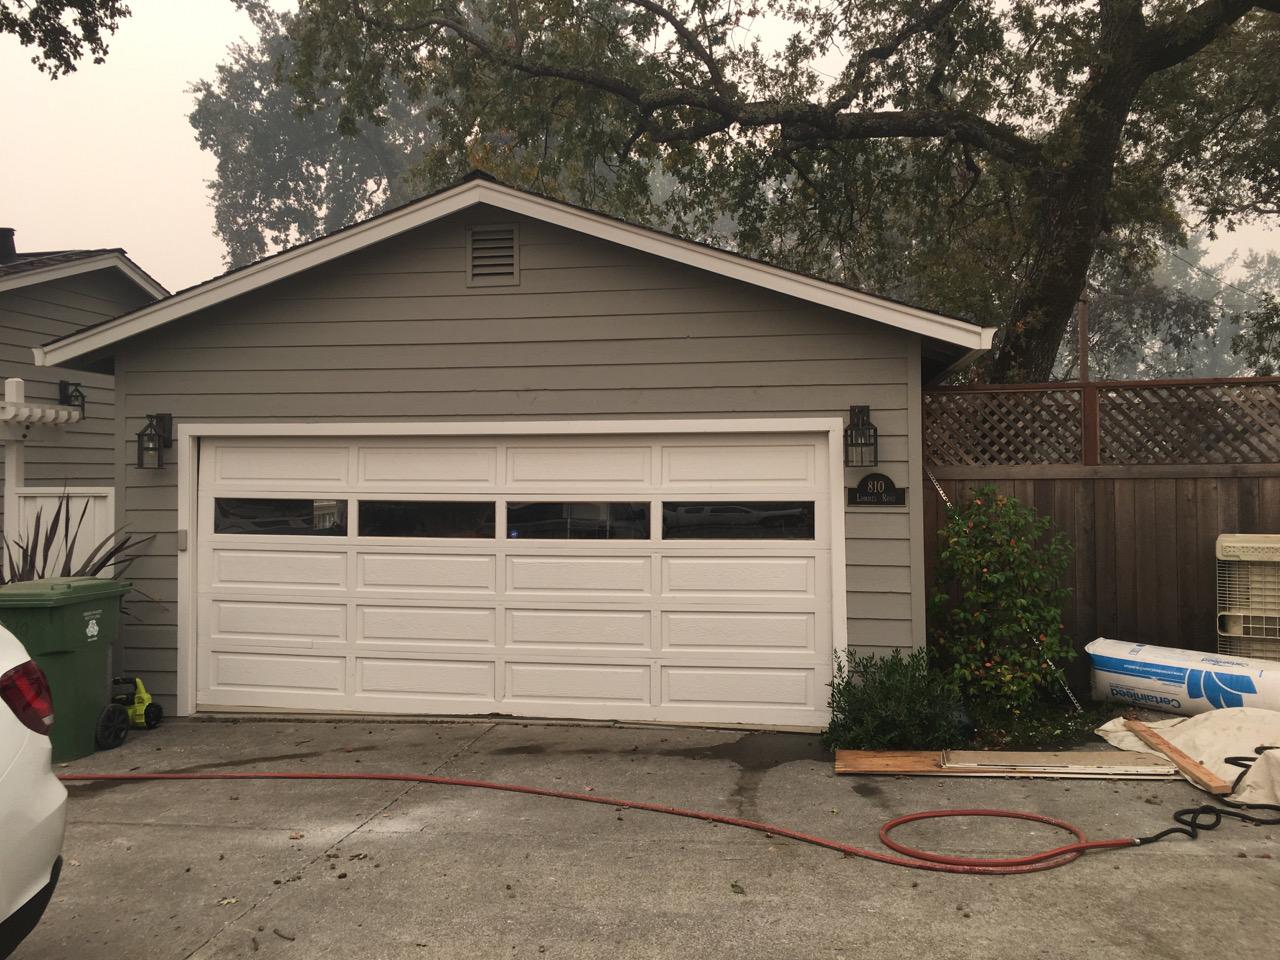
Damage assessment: no_damage